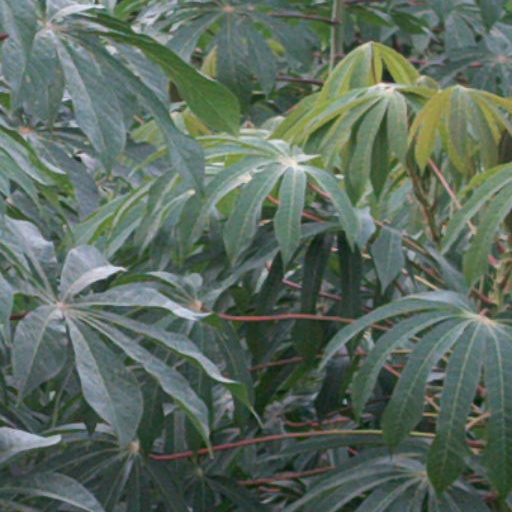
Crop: cassava